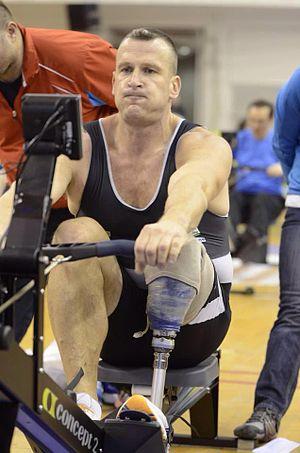
ergomèrtre
Franck Festor est un sportif handisport français né le 20 avril 1971 à Metz en Moselle.
Cette page concerne les événements qui se sont produits durant l'année 1971 en Lorraine.